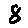
Label: 8